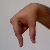
The image shows a hand gesture representing the letter 'Q' in Indian Sign Language.